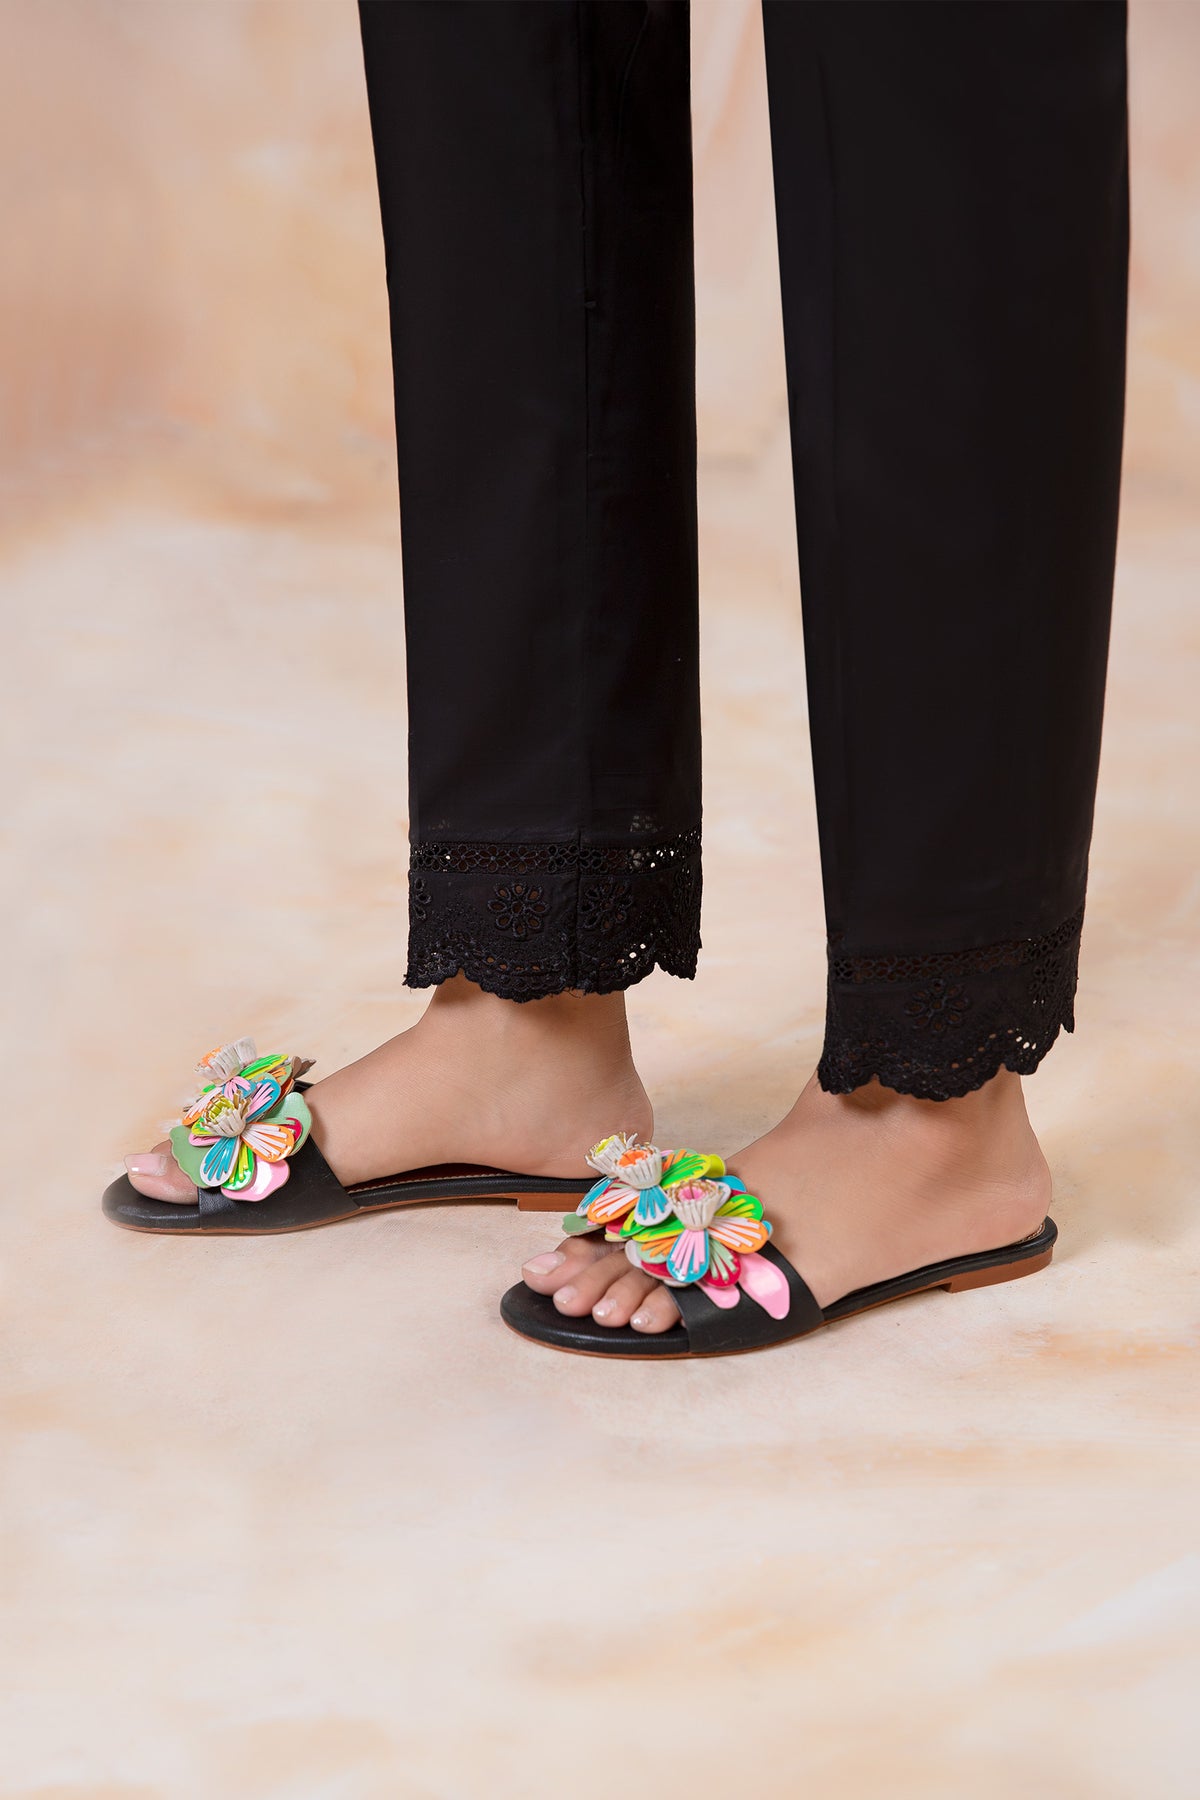
black multi embroidered sandal